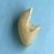
Maize quality: Bad